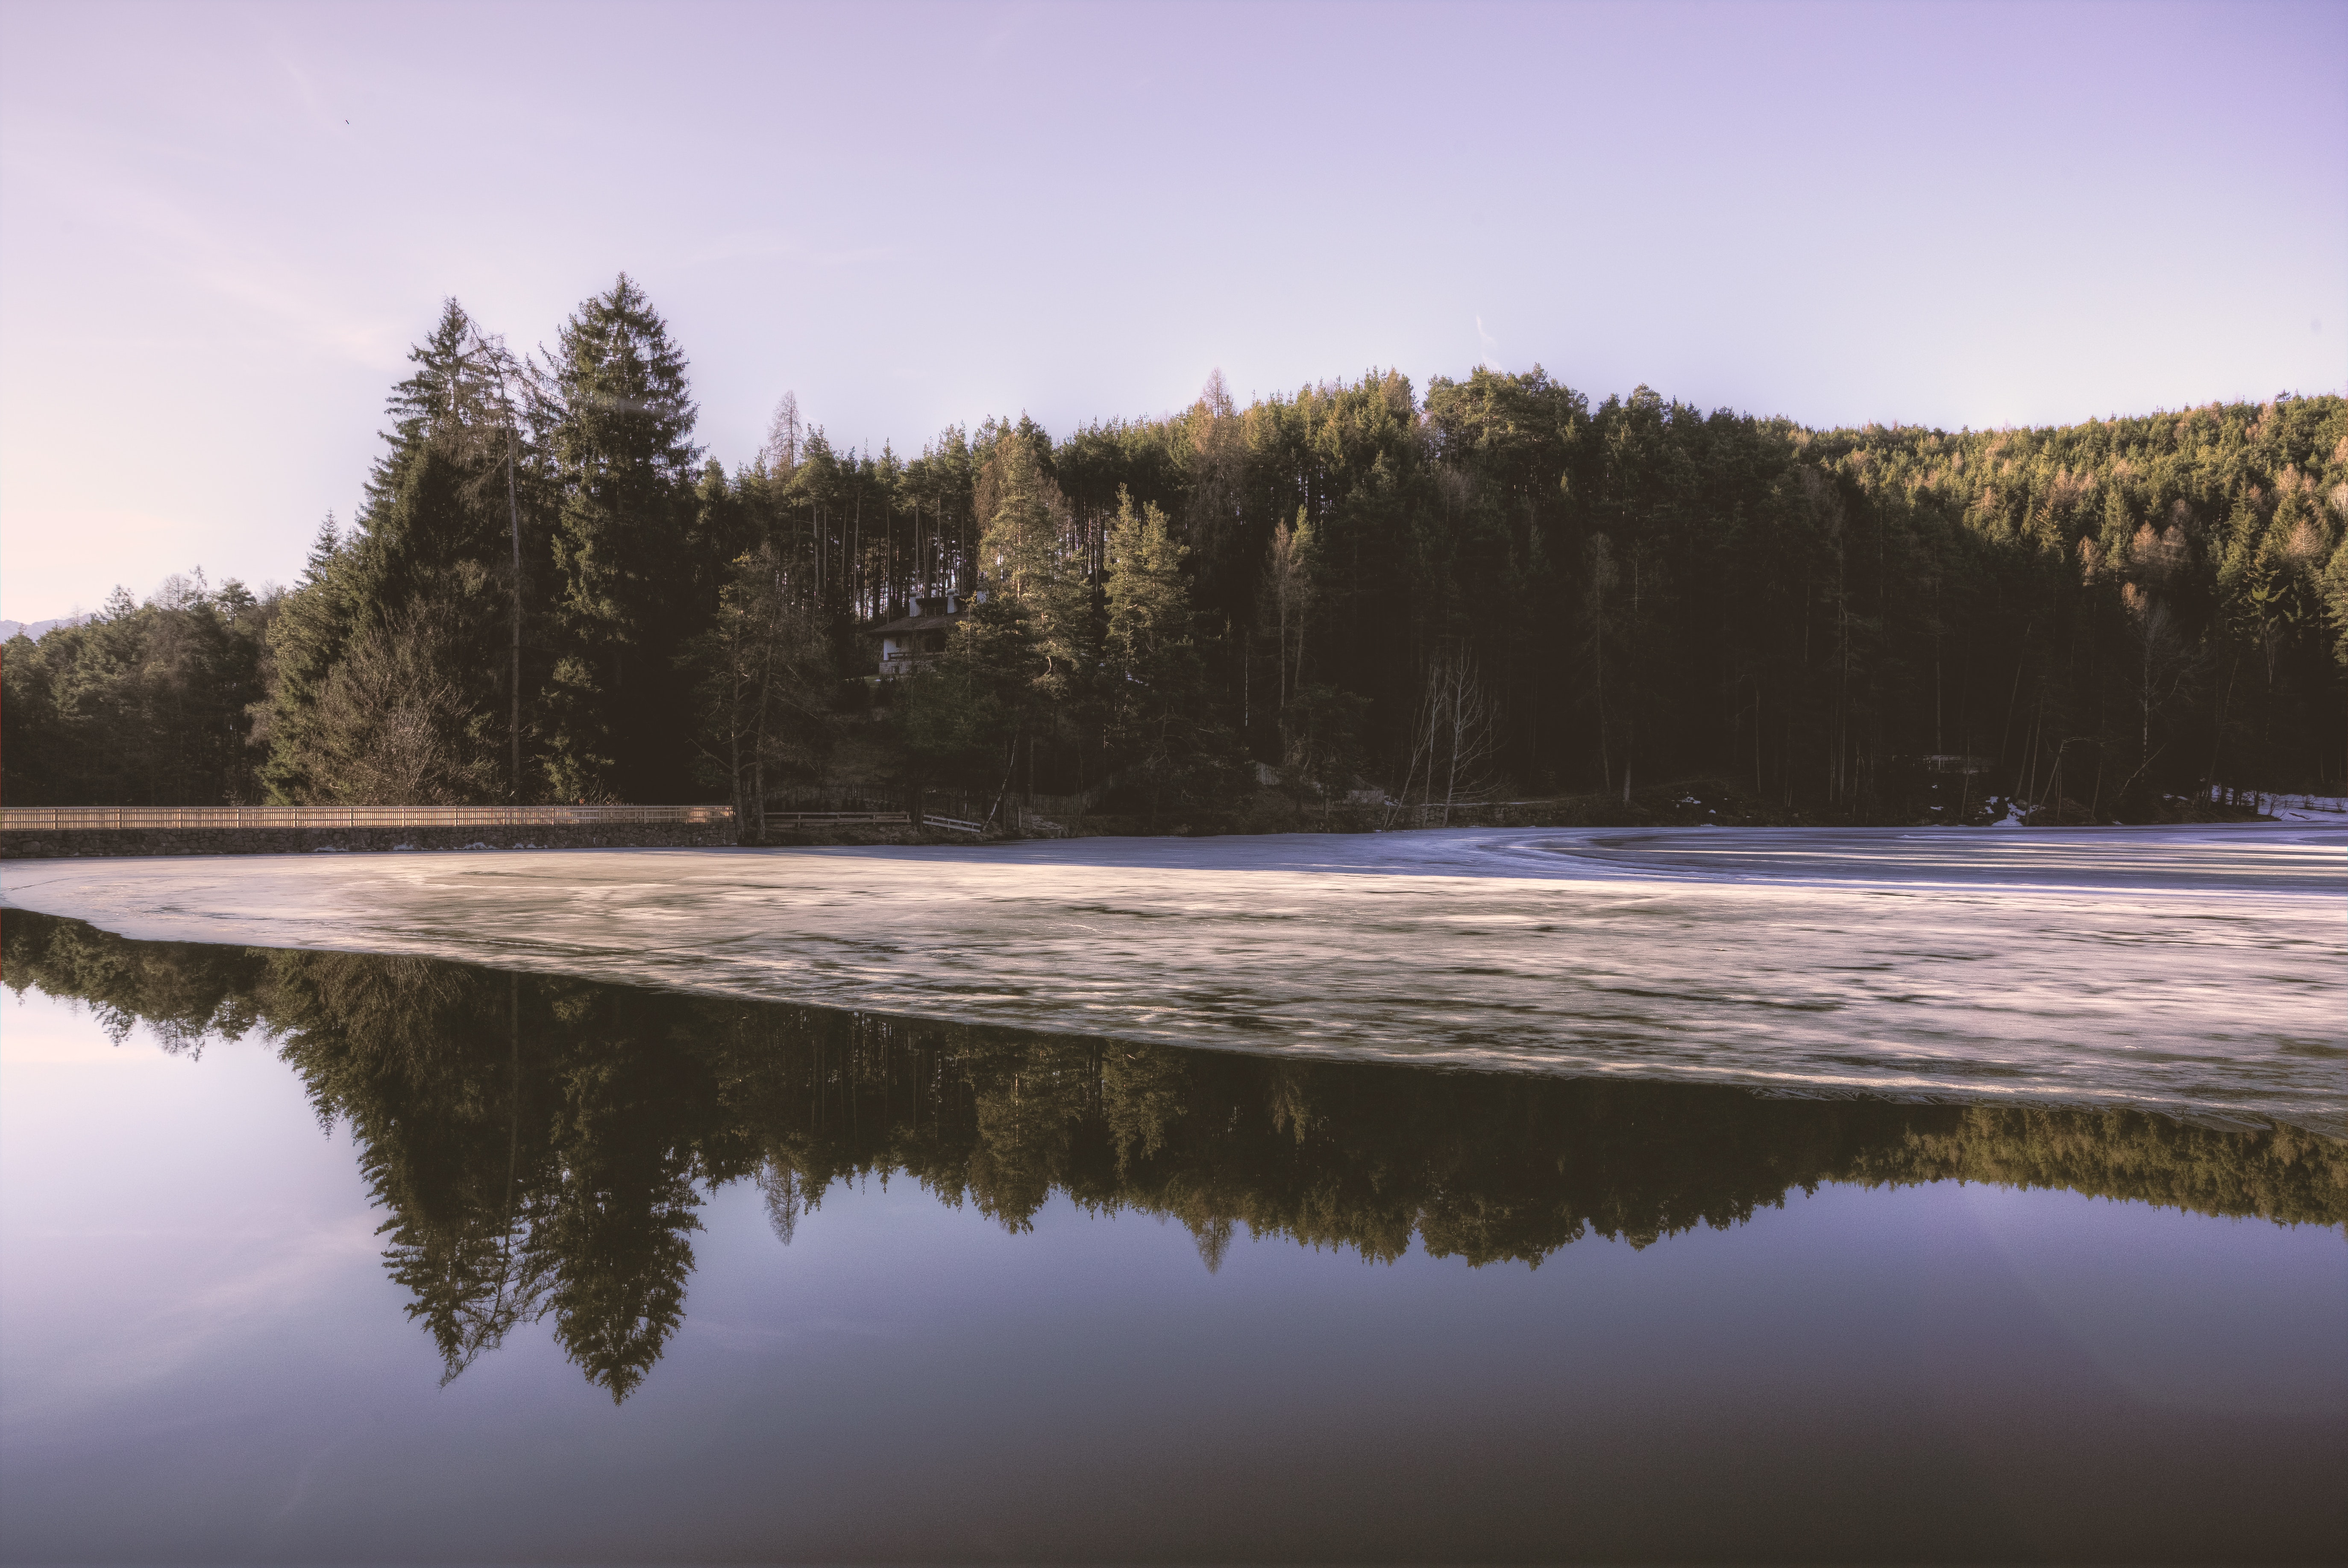
reflection, body of water, nature, water, natural landscape, sky, water resources, atmospheric phenomenon, natural environment, tree, lake, river, bank, wilderness, morning, pond, reservoir, calm, cloud, loch, horizon, landscape, evening, sunlight, winter, forest, lacustrine plain, inlet, plant, marsh, wetland, watercourse, floodplain, channel